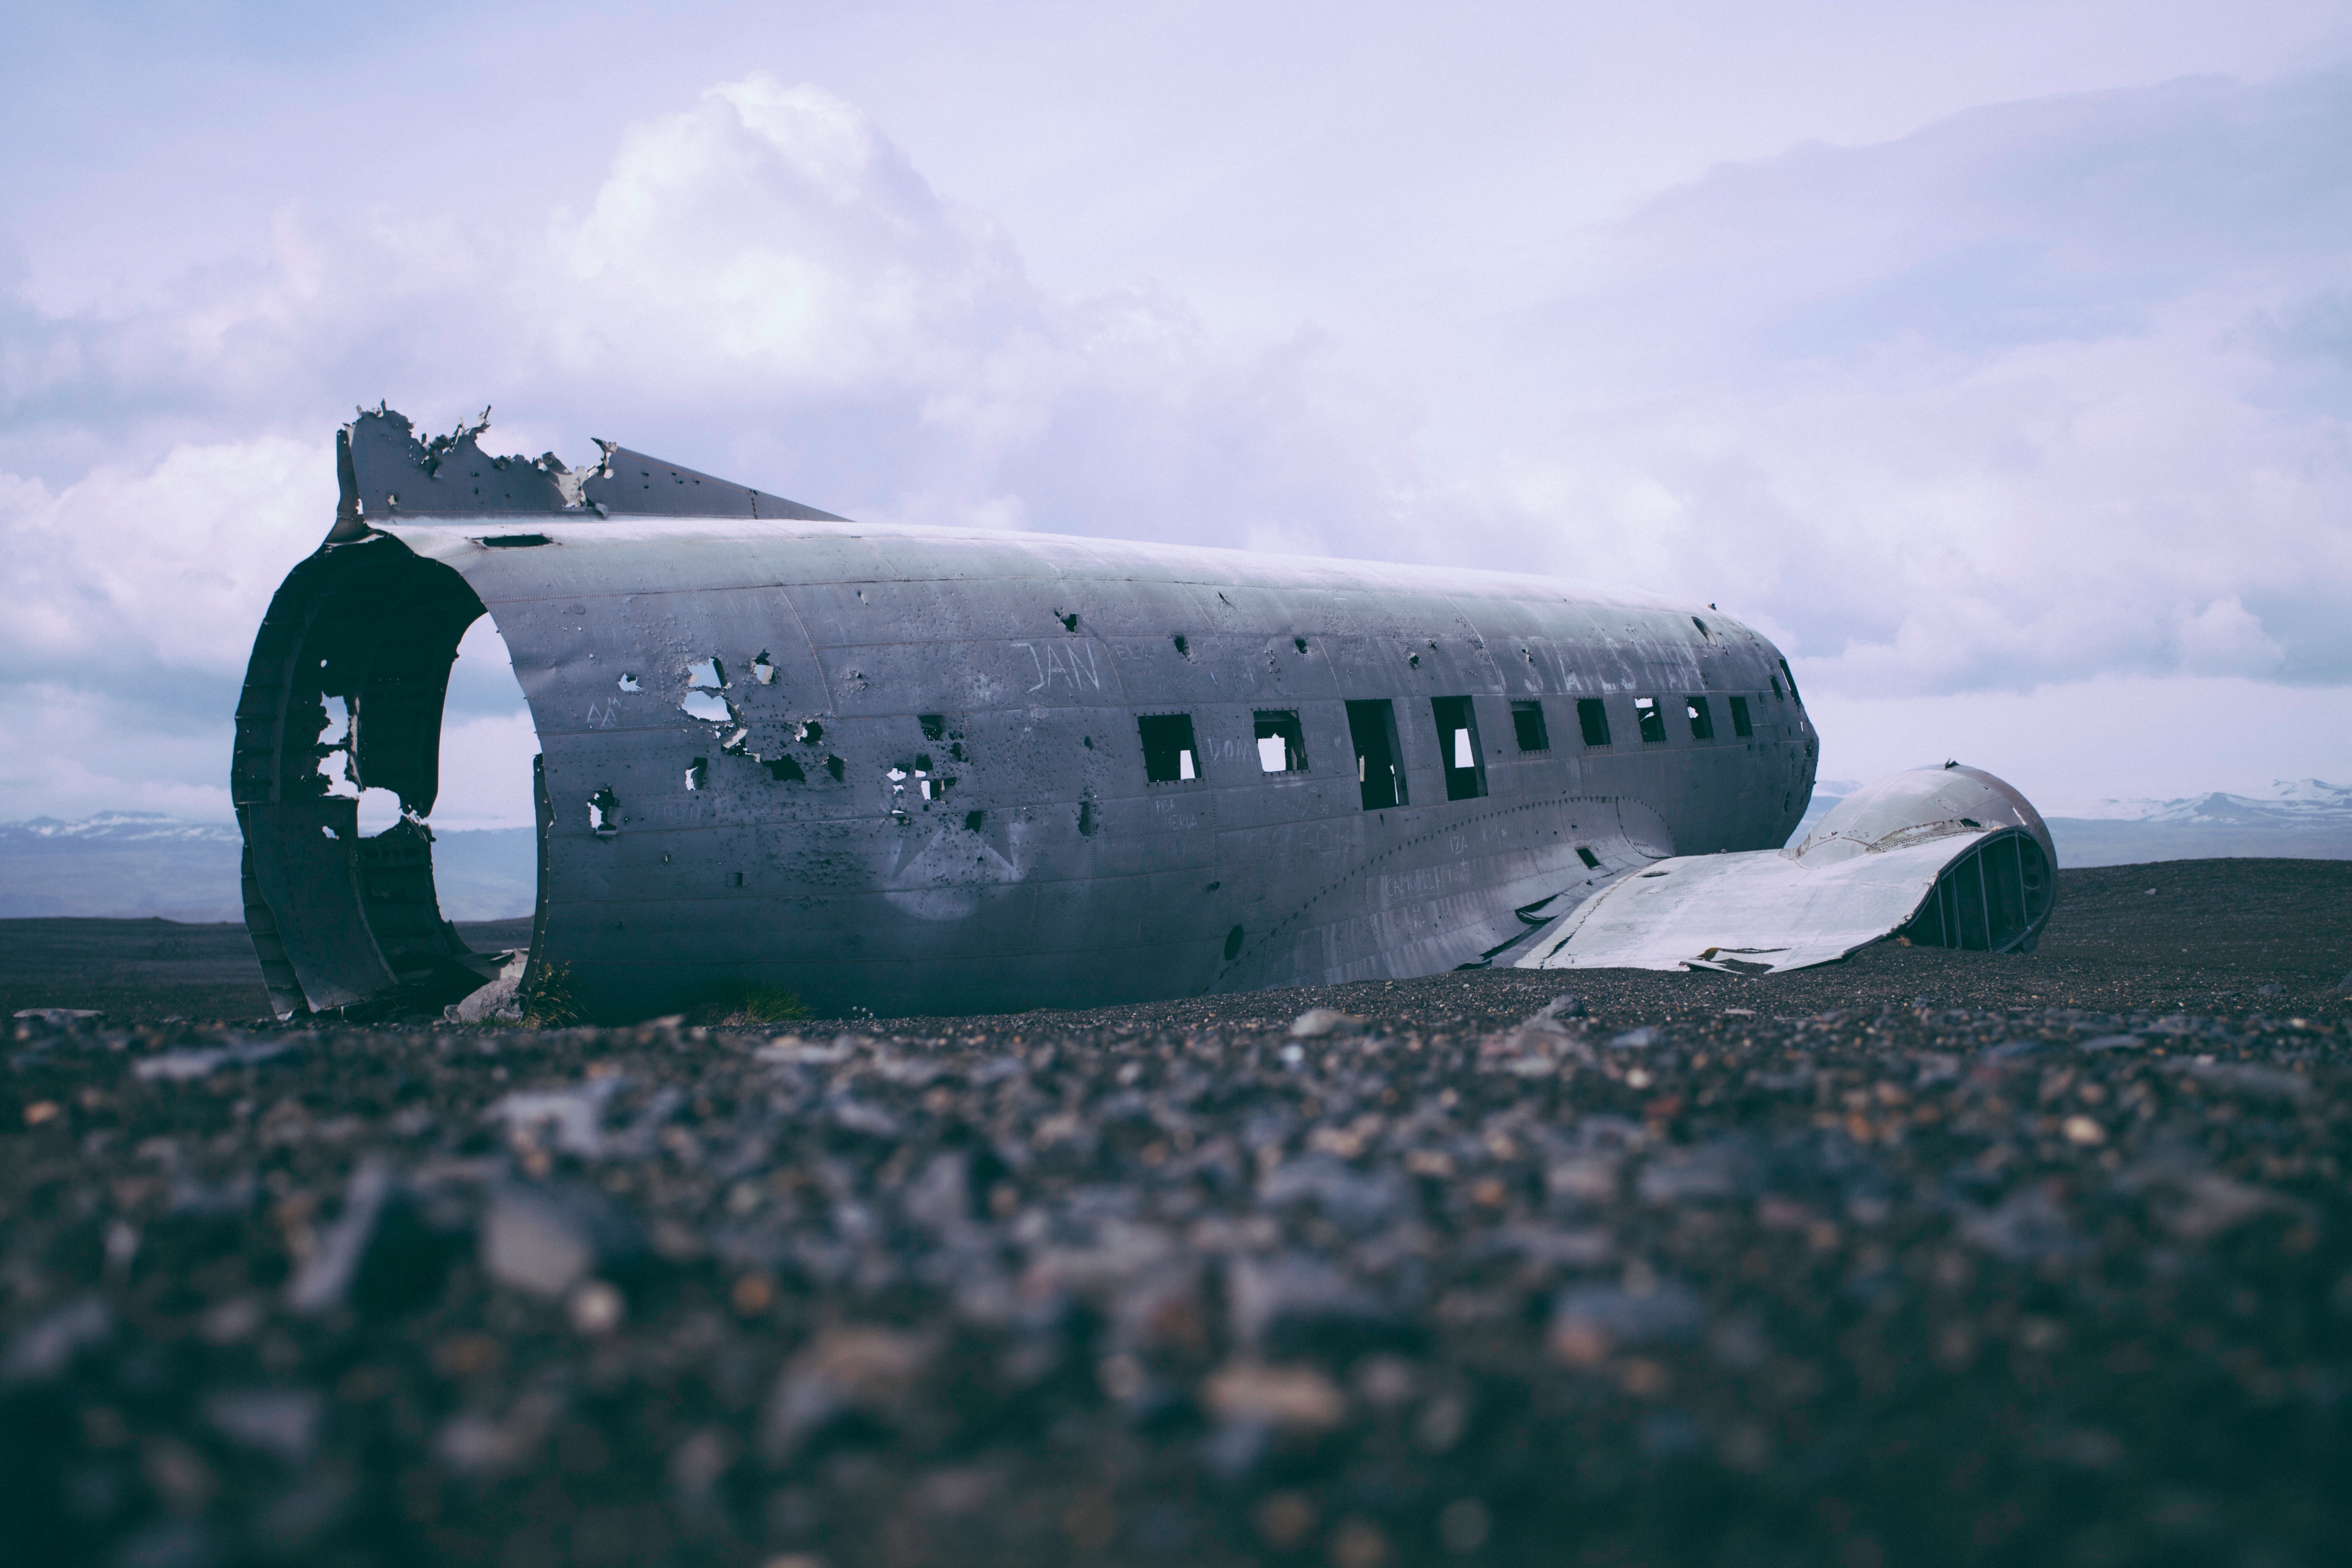
sea, airplane, plane, aircraft, transport, vehicle, aviation, flight, broken, wreckage, crash, airliner, disaster, submarine, accident, destruction, damaged, wreck, watercraft, fuselage, air force, jet aircraft, catastrophe, military aircraft, atmosphere of earth